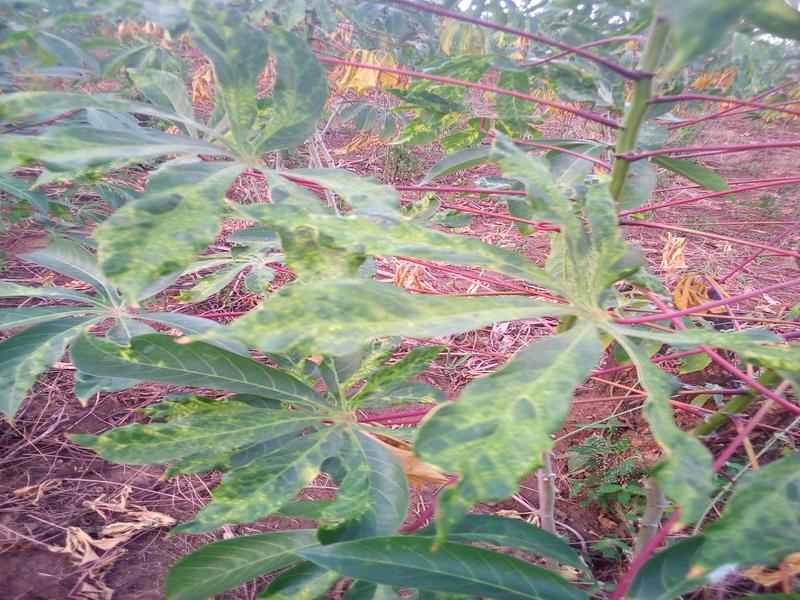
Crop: cassava
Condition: mosaic_disease